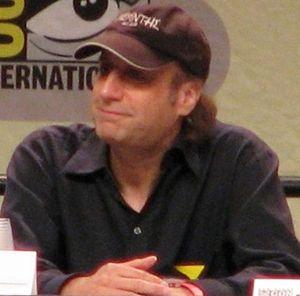
La cinquième saison des Simpson est diffusée pour la première fois aux États-Unis par la Fox entre le 30 septembre 1993 et le 19 mai 1994. En France, elle a été diffusée du 3 septembre 1994 au 4 février 1995 sur France 3. Elle est rediffusée sur Canal+ en juillet 1995 puis depuis avril 2006 sur W9 puis 6ter et Série Club. En Belgique, et au Luxembourg, elle a été diffusée de juillet à décembre 1994 sur RTL-TVI et RTL TV puis du 6 juin au 9 août 1995 sur Club RTL. Le show runner de cette saison est David Mirkin qui a été le producteur exécutif de 20 épisodes. La saison contient également certains des épisodes les plus appréciés de la série par la critique, notamment Lac Terreur et Rosebud. Elle contient également le centième épisode de la série, Un ennemi très cher.
Rosebud est le quatrième épisode de la saison 5 de la série télévisée d'animation Les Simpson. Il a été diffusé pour la première fois par la Fox aux États-Unis le 21 octobre 1993. L'épisode débute en montrant comment, la veille de son anniversaire, M. Burns désire l'ours en peluche de son enfance, Bobo. L'ours arrive dans les mains de Maggie Simpson et Burns fait tout ce qu'il peut pour le récupérer.
Lisa la végétarienne est le cinquième épisode de la saison 7 de la série télévisée d'animation Les Simpson. Il est diffusé pour la première fois sur le réseau Fox aux États-Unis le 15 octobre 1995. Dans l'épisode, Lisa décide d'arrêter de consommer de la viande après s'être prise d'affection pour un agneau dans un petit zoo. Ses camarades de classe et sa famille ne la prennent alors pas au sérieux mais, après avoir reçu le soutien d'Apu, de Paul et de Linda McCartney, elle décide de devenir végétarienne.